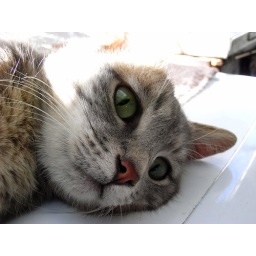
One of the cats at the house where I was staying in Chingola.